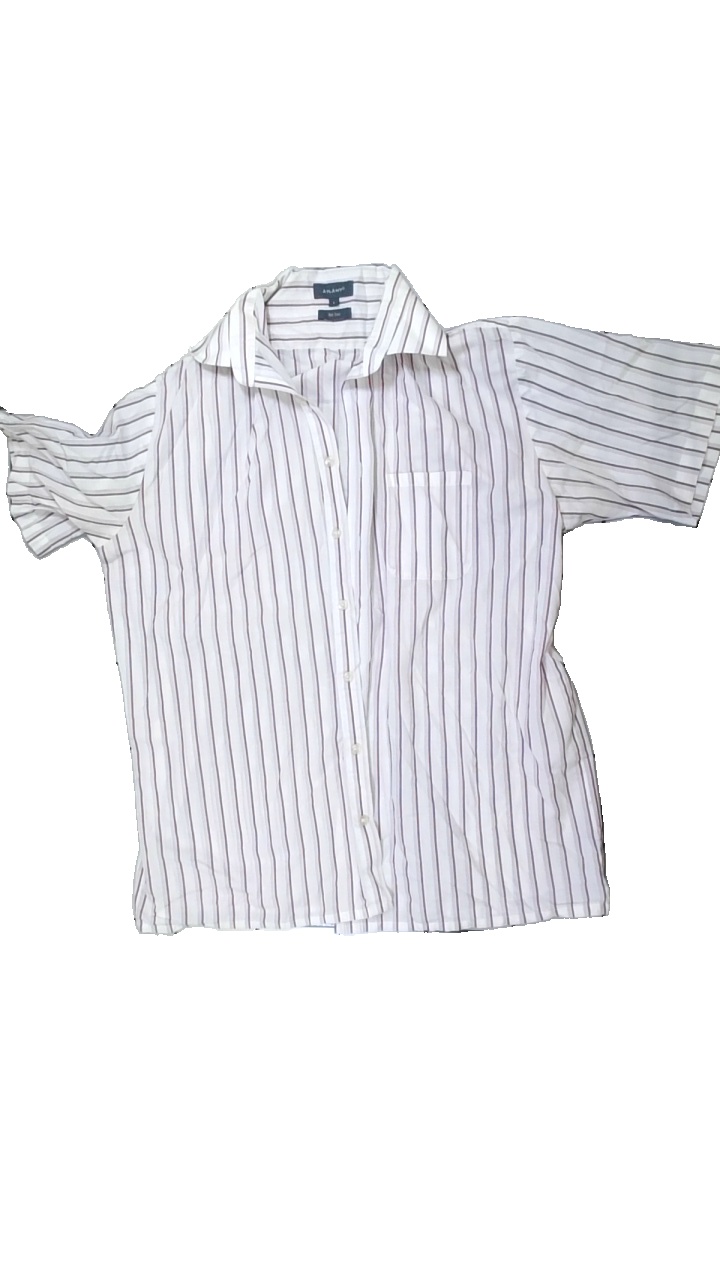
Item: Shirt (Men)
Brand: Atlant (dressman)
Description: Striped shirt for men with cropped sleeves
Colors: White, Purple, Pink, Multicolor
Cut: Regular, Cropped
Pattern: Striped
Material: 71% polyester, 29% cotton
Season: All
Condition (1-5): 3
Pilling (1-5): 4
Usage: Reuse
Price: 50-100